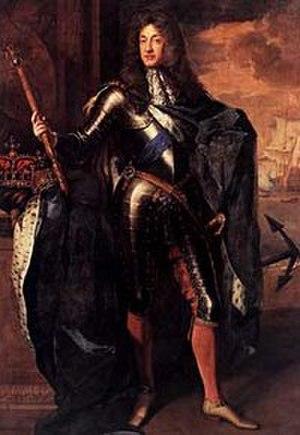
Saint-Germain-en-Laye [lɛ] est une commune française située à 19 km à l'ouest de Paris dans le département des Yvelines en région Île-de-France.
Le « jacobitisme » historique est un mouvement politique proche des Tories entre 1688 et 1807, composé de ceux qui soutenaient la dynastie détrônée des Stuarts et considéraient comme usurpateurs tous les rois et les reines britanniques ayant régné pendant cette période. Soutenu par les monarchies catholiques françaises et espagnoles, il était surtout implanté en Irlande et dans les Highlands d'Écosse qui furent le théâtre de plusieurs révoltes soutenues par la France. Plus marginalement, le jacobitisme disposait également d'un certain nombre de partisans dans le nord de l'Angleterre et au Pays de Galles.